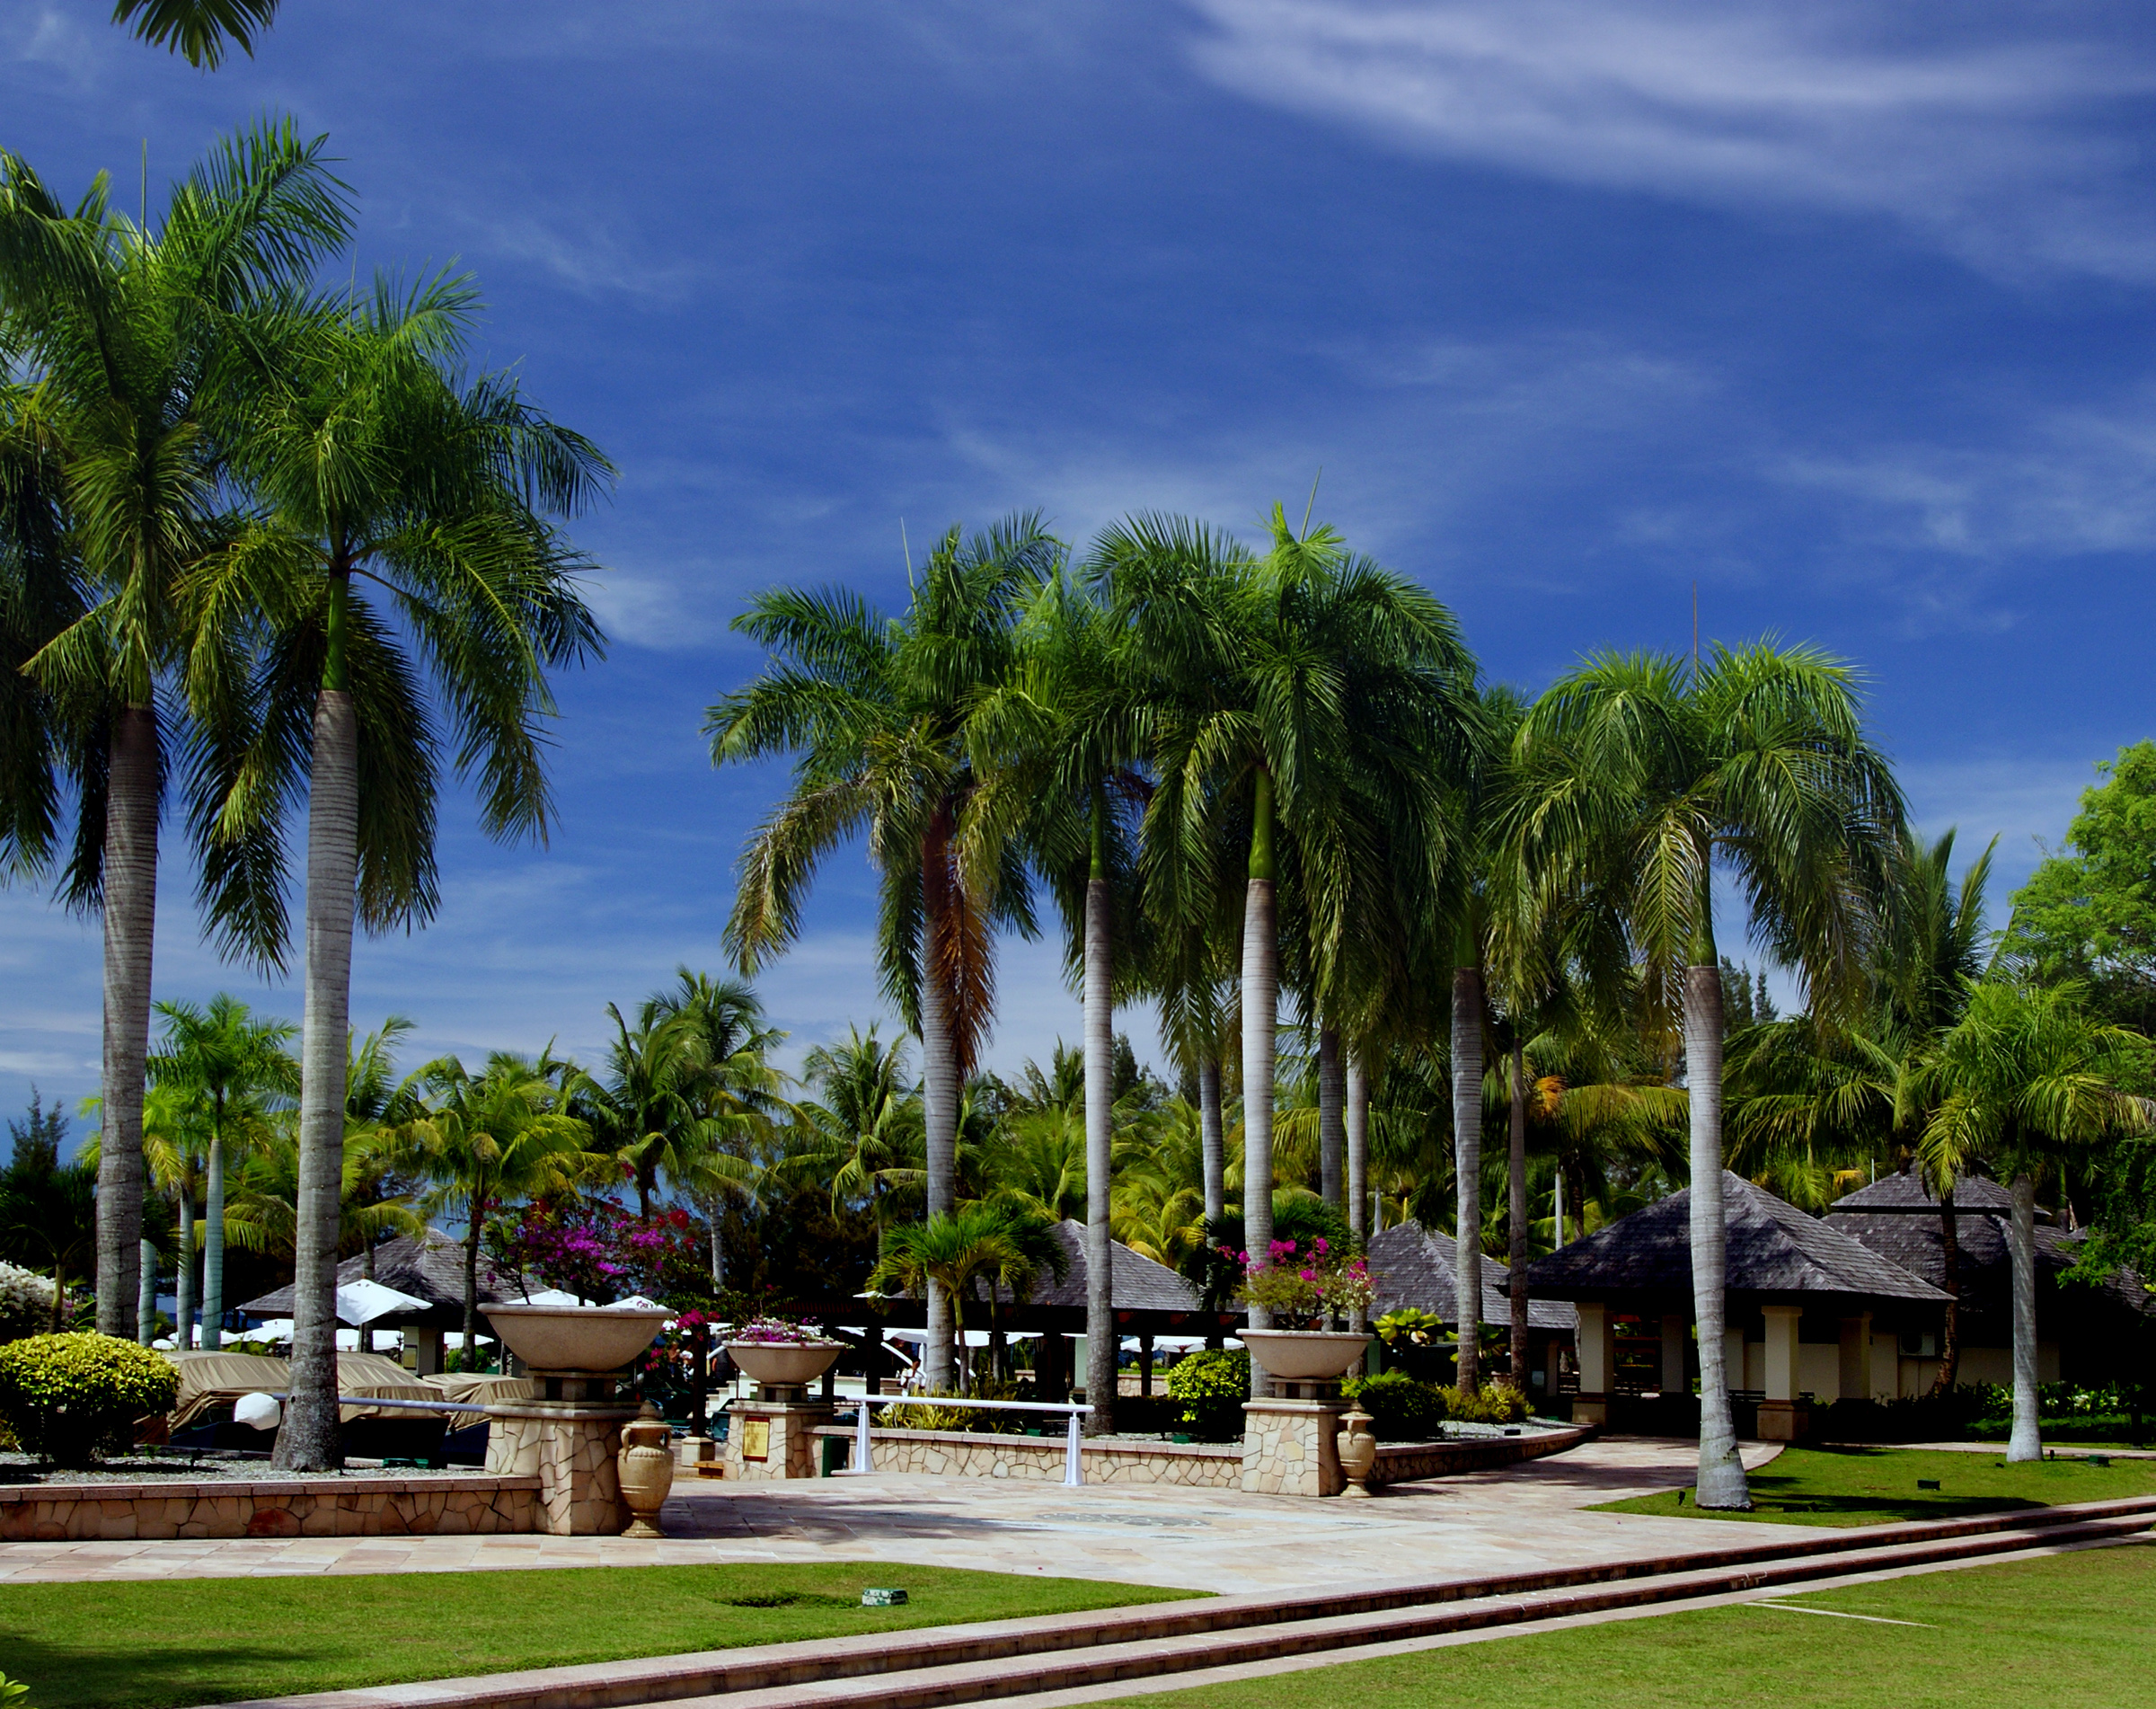
beach, tree, architecture, vacation, suburb, park, resort, estate, bruneiluxury, tropics, residential area, woody plant, arecales, palm family